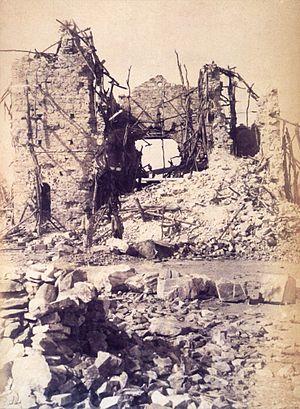
La guerre de Canudos ou campagne de Canudos est un conflit armé survenu à la fin du XIXᵉ siècle entre, d’une part, les troupes régulières de l'État de Bahia d’abord, de la république du Brésil ensuite, et d’autre part, un groupe de quelque 30 000 colons établis en communauté autonome dans un village fondé par eux dans le nord-est de Bahia près de l’ancienne ferme de Canudos, et rebaptisé Belo Monte.
Antônio Vicente Mendes Maciel, mieux connu sous le nom d'Antônio Conselheiro, mais se nommant lui-même le Pèlerin, était un prédicateur laïc et chef religieux millénariste brésilien.